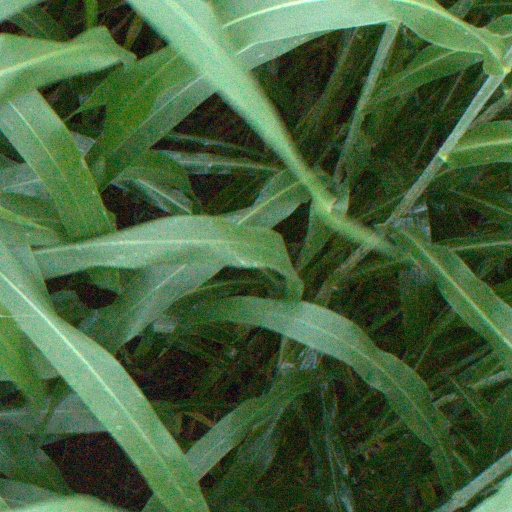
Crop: sorghum